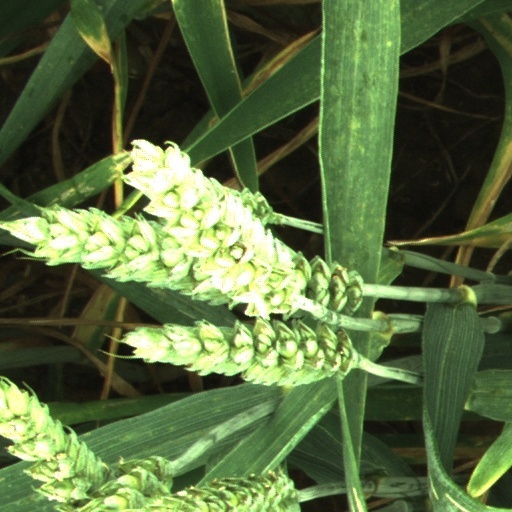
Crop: wheat